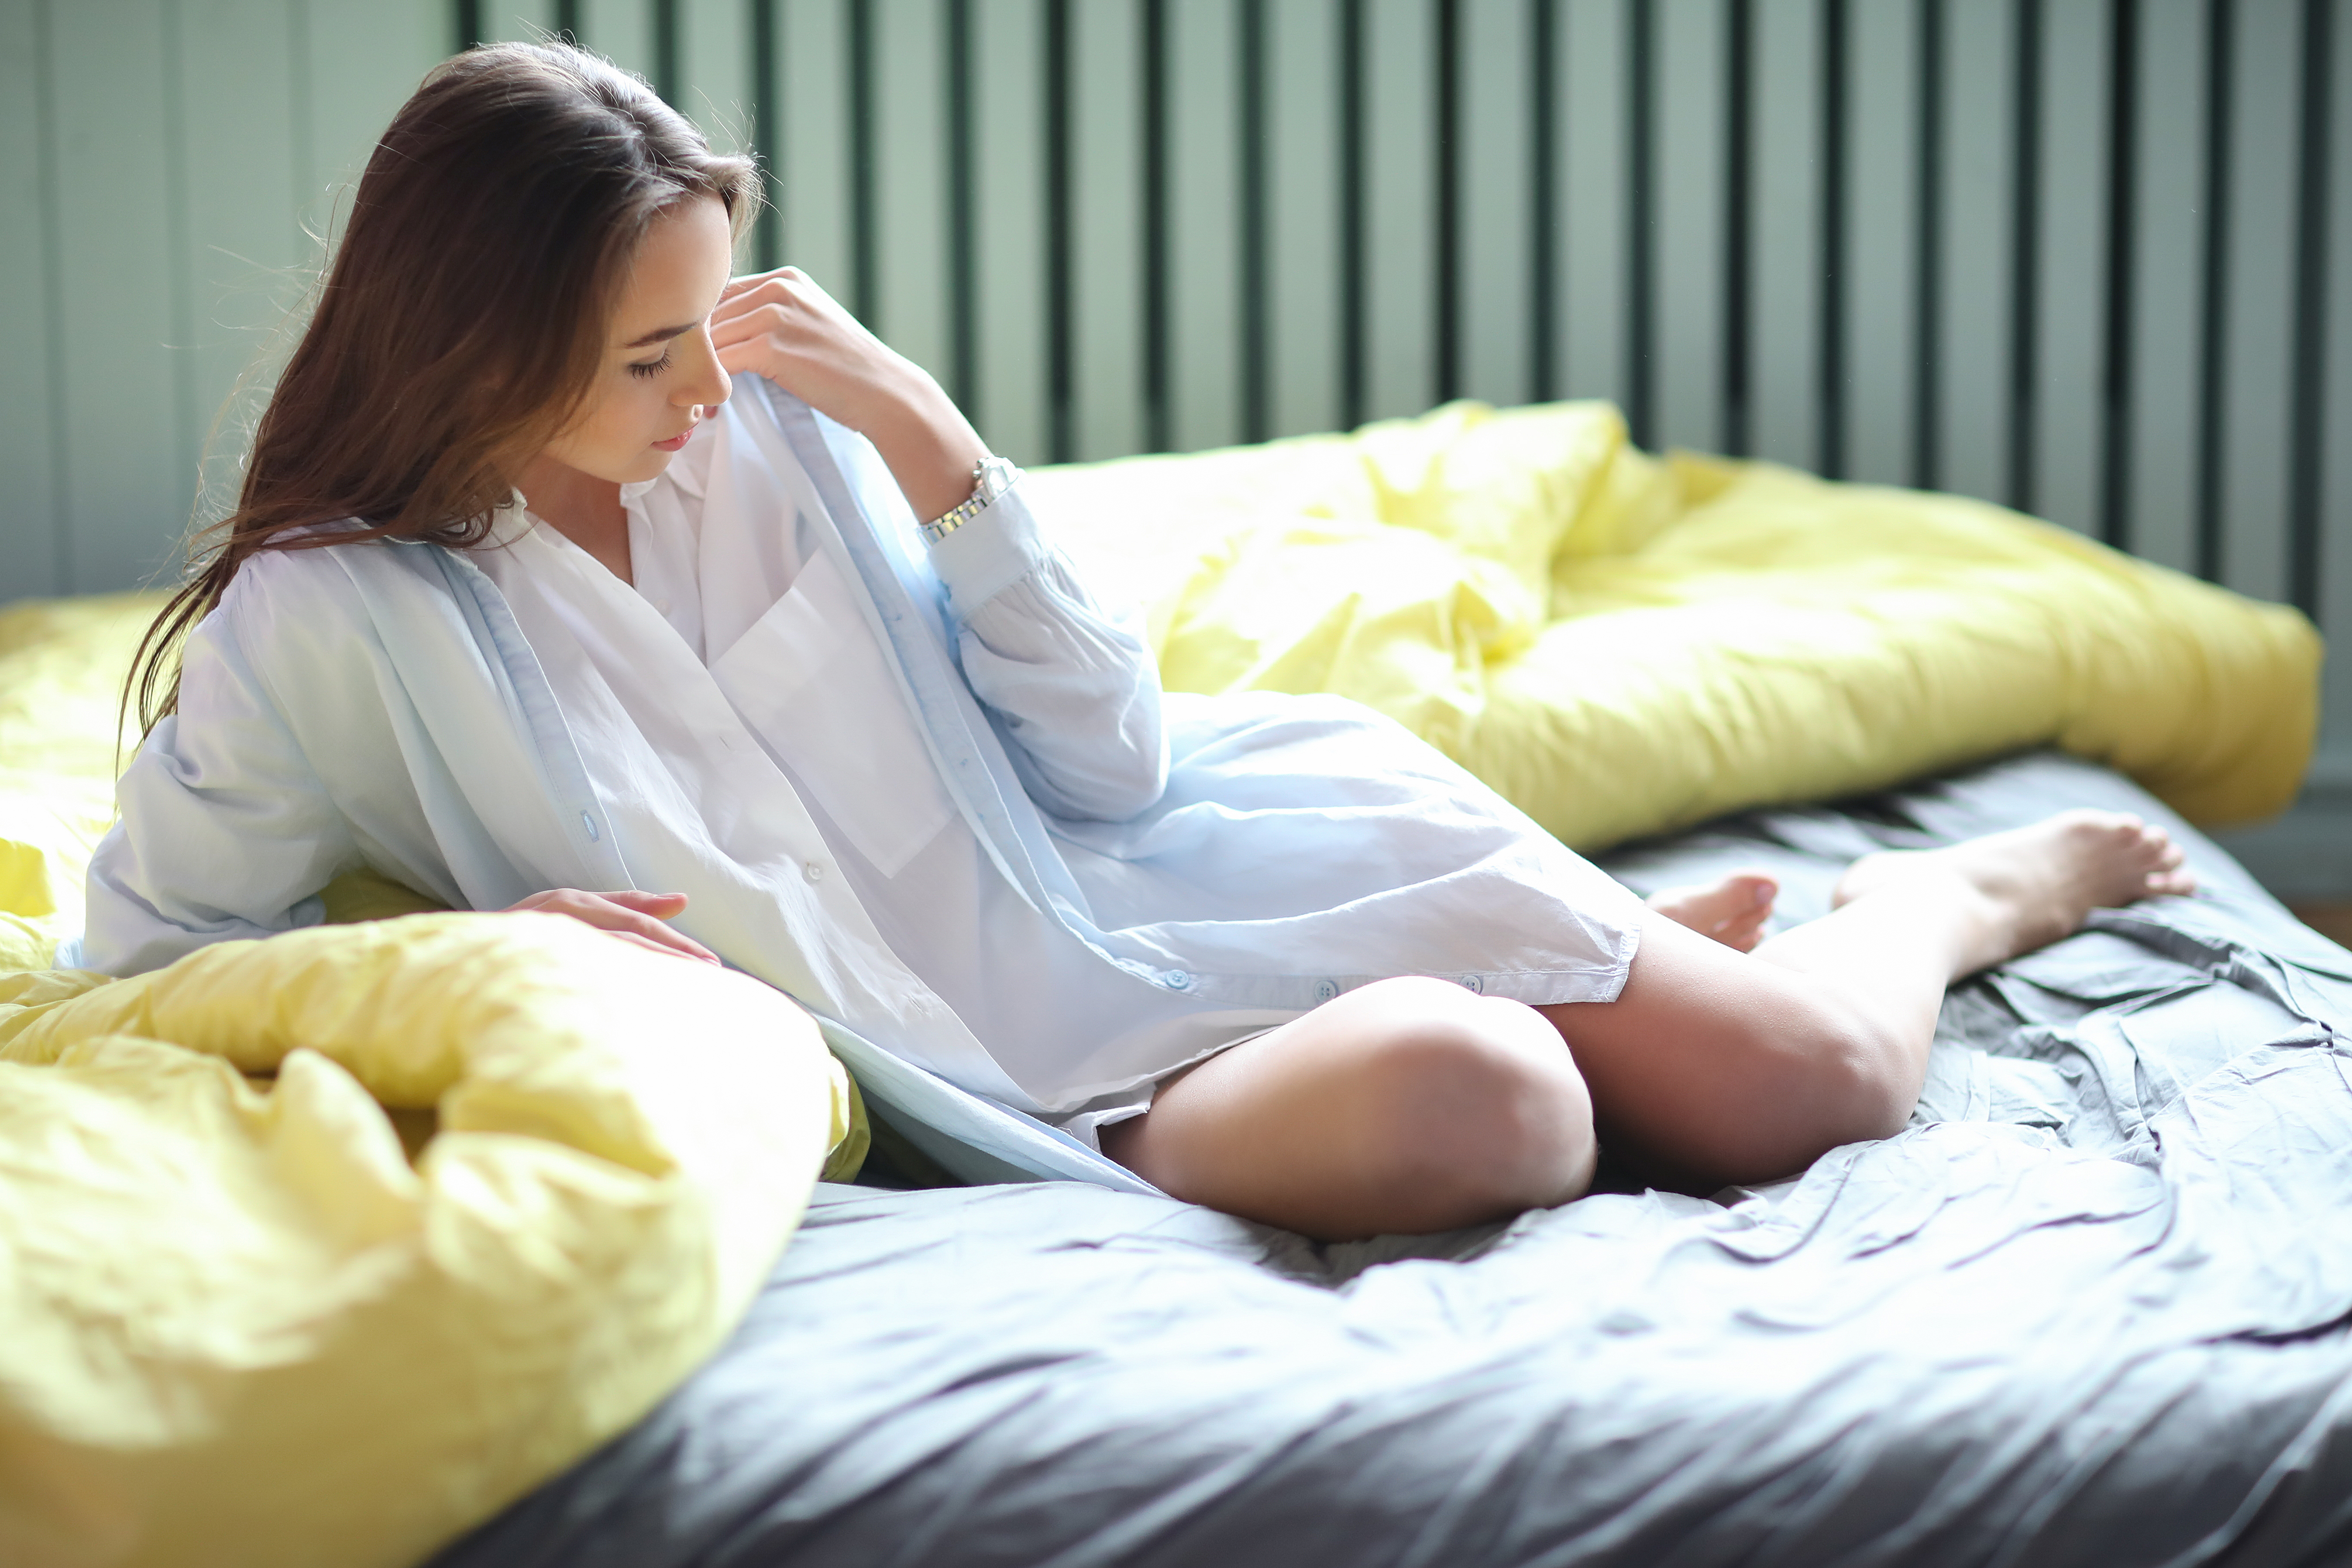
attractive, awake, background, beautiful, beauty, bed, bedding, bedroom, bedtime, body, comfort, yellow duvet, face, female, feminine, figure, freshness, girl, hair, hairstyle, healthy, light, lying, morning, daylight, daytime, day, pajamas, people, posing, purity, relaxing, sensual, sensuality, serene, sexy, shirt, sleep, sleepwear, soft, tender, white, woman, young, sitting, leg, furniture, room, pillow, long hair, linens, knee, leisure, thigh, human leg